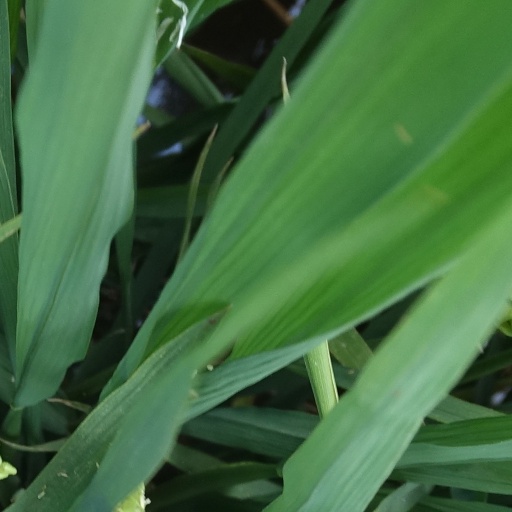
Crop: rice